Camberwell, Victoria

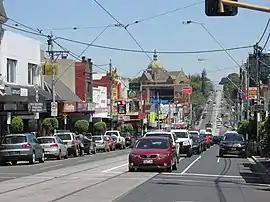
Burke Road, Camberwell in November 2014

Camberwell is an inner suburb of Melbourne, Victoria, Australia, 10 km east of Melbourne's Central Business District, located within the City of Boroondara local government area. Camberwell recorded a population of 21,965 at the 2021 census.